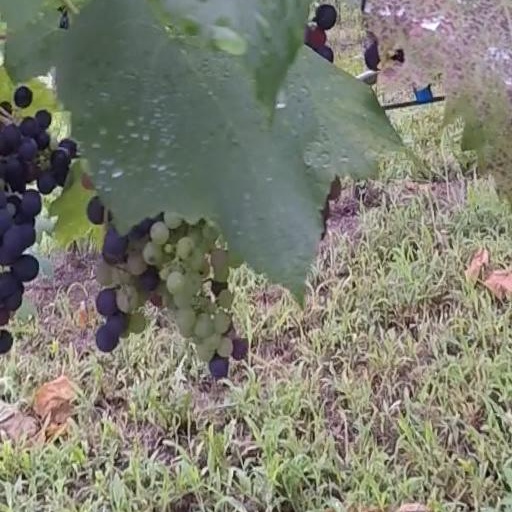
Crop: grape